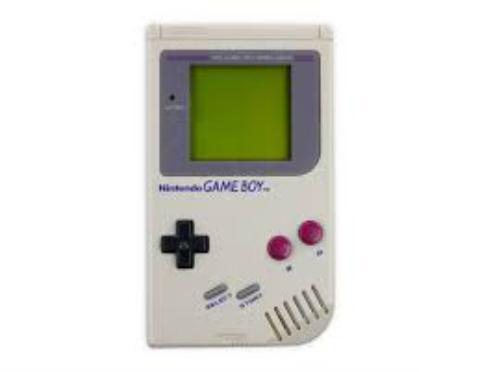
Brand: game boy
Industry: Electronic